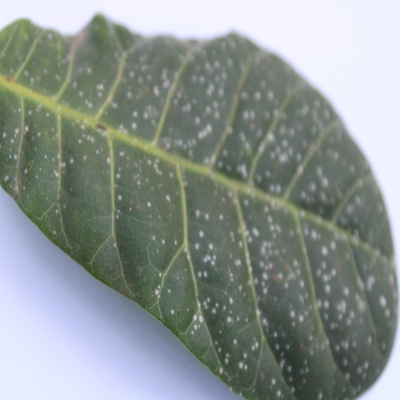
Crop: Cashew
Condition: red rust